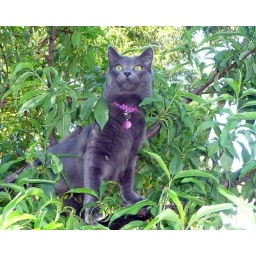
This is Tara, our part-russian blue in the peach tree